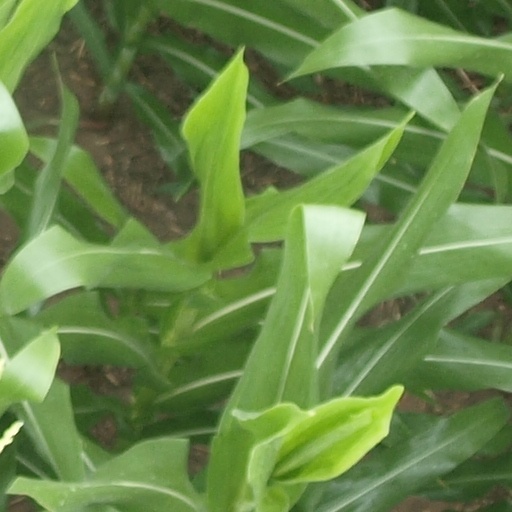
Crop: maize; corn